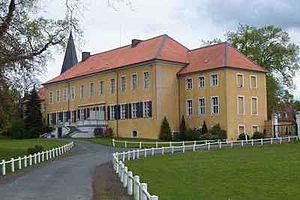
Cremlingen est une municipalité allemande du land de Basse-Saxe et de l'arrondissement de Wolfenbüttel. En 2015, elle comptait 13 056 habitants.